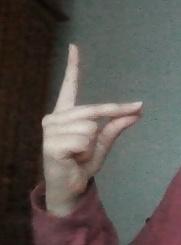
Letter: ta